Maryland Terrapins football under Jim Tatum

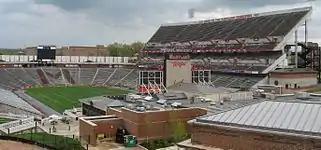
Byrd Stadium (pictured here with the upper deck, a modern addition) was completed in time for the 1950 season.

The Terrapins started off as the 15th-ranked team in the preseason AP Poll. At Georgia, Maryland lost its season-opener, 7–27. Tatum said, "We weren't ready for Georgia in a game as early as September 23 ... We weren't in shape and the [] heat killed us." The loss, however, did not affect Maryland's poll ranking as the situation surrounding the game was generally understood.